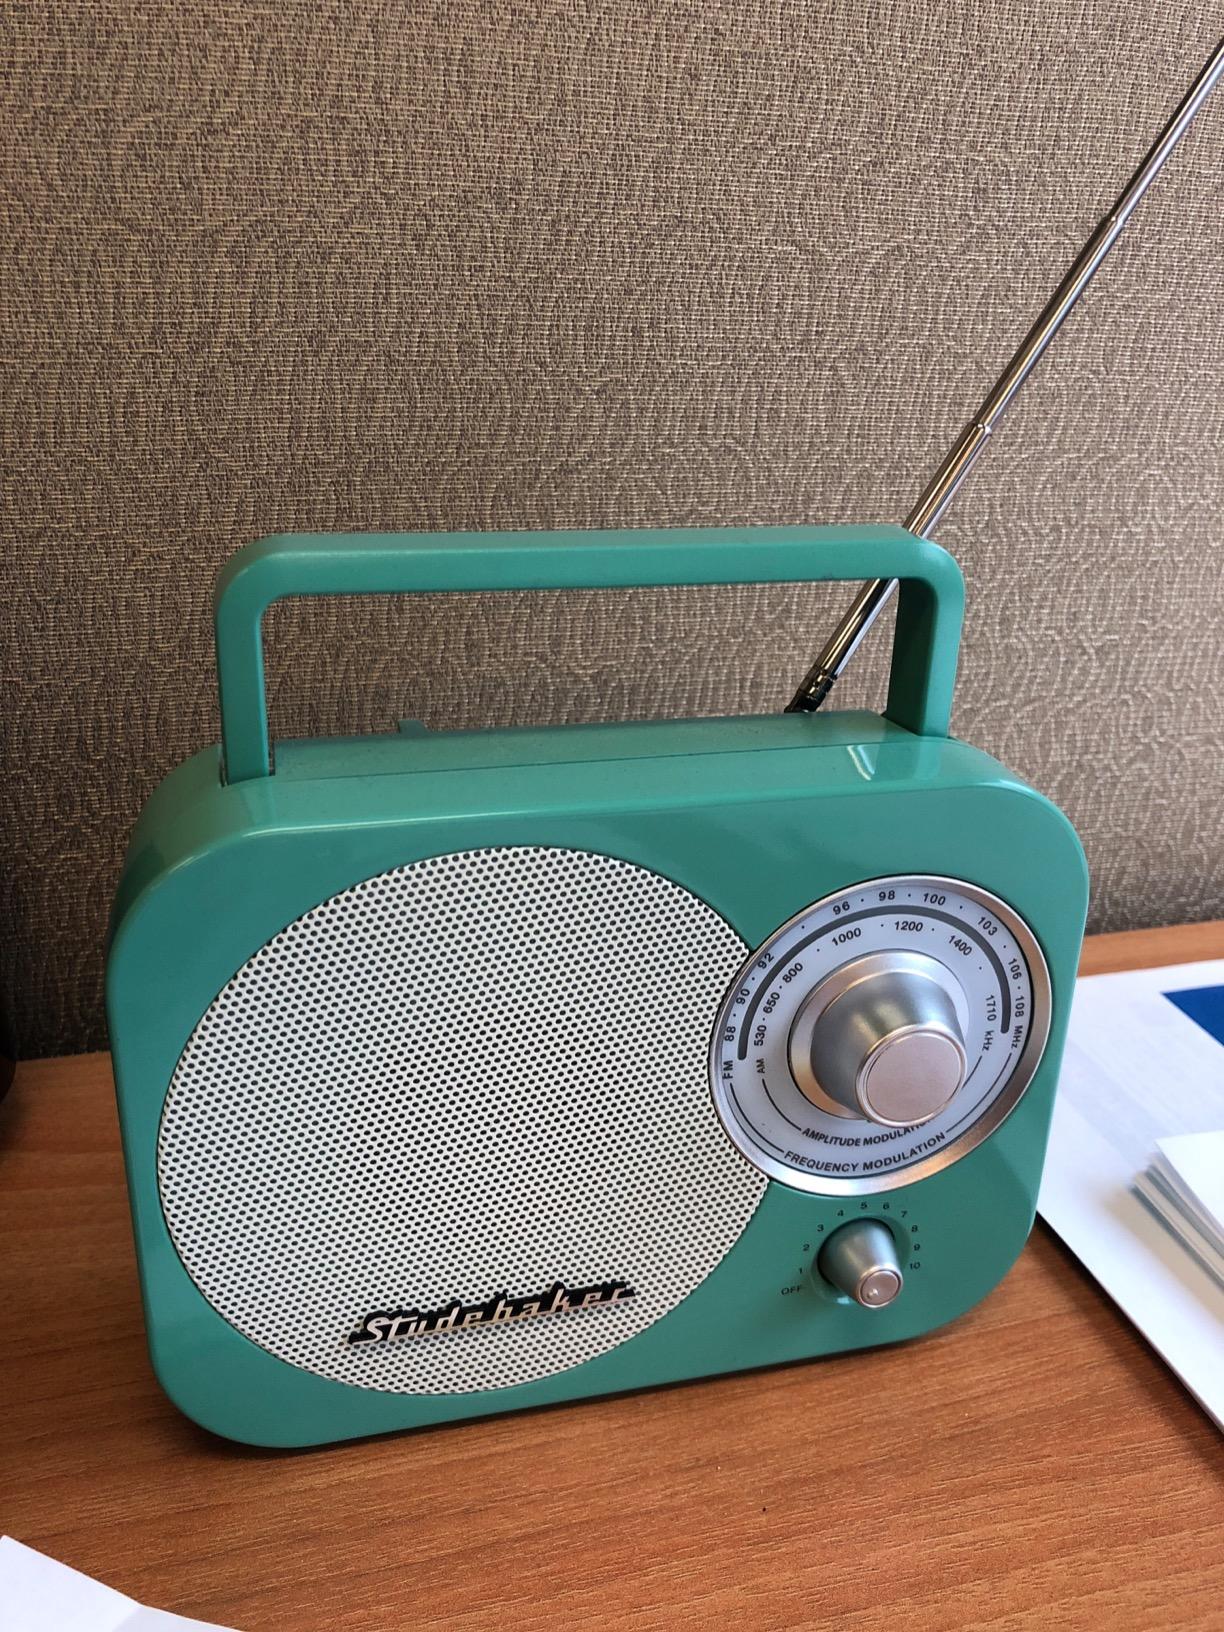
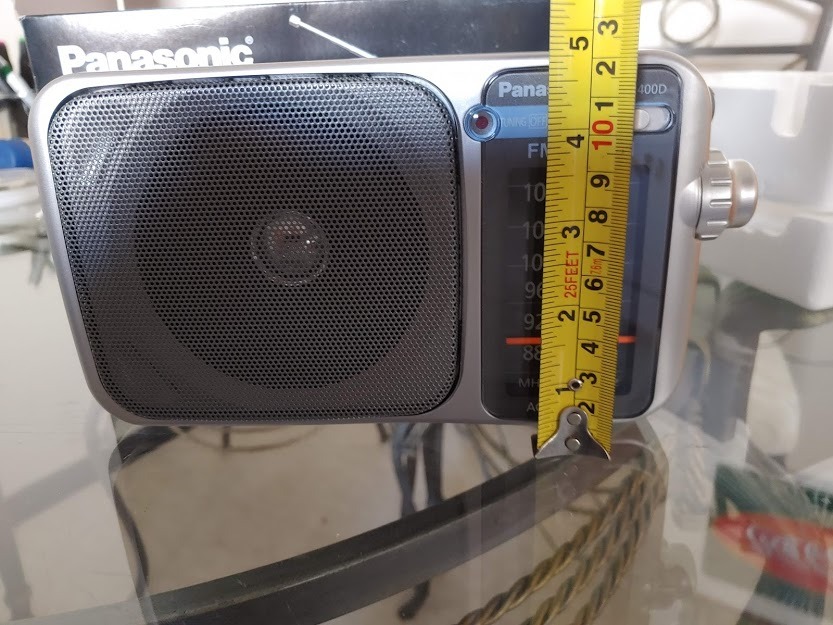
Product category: radio
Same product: no